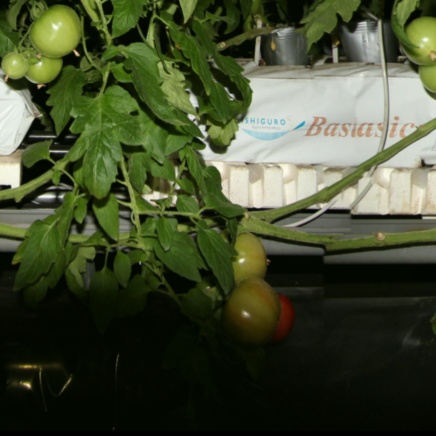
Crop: tomato